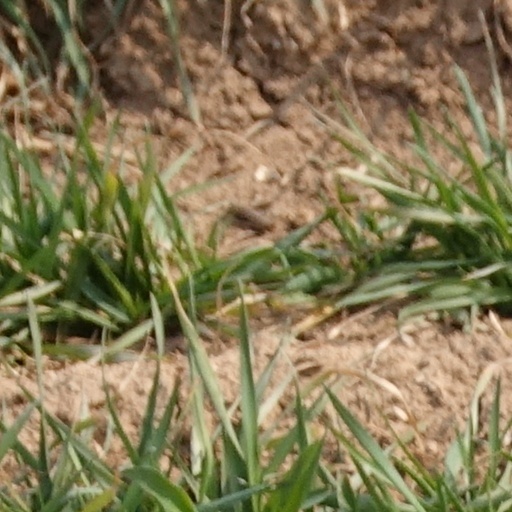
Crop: wheat